History of Dalmatia

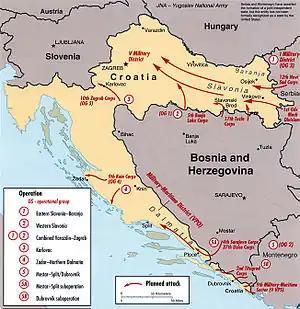
Map of the strategic offensive plan of the Yugoslav People's Army (JNA) in 1991 as interpreted by the US Central Intelligence Agency

All the other Dalmatian islands were occupied during November. For example, among the largest, Hvar on 13 November, and Pag on 21 November. In Cres and Lošinj there was a enthusiastic welcome from the Italian Dalmatians who lived on the two islands. On 26 November, the Italian Royal Navy also occupied Krk and Rab, islands not included in the London Pact. The main pro-Yugoslav element that opposed the Italian occupation was the local clergy, so much so that the Italian authorities decided to expel the bishop of Krk, Anton Mahnič, who established and led the Croatian Catholic Movement.